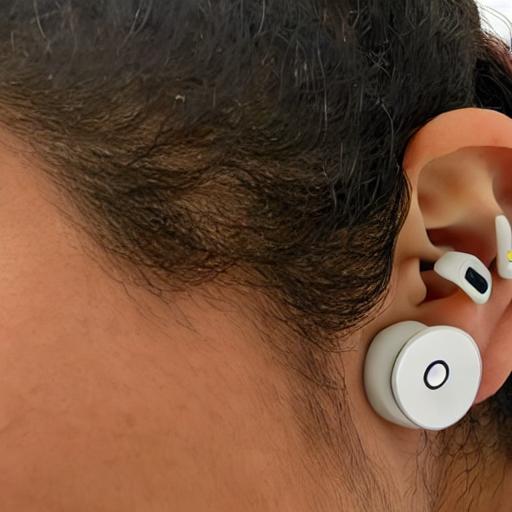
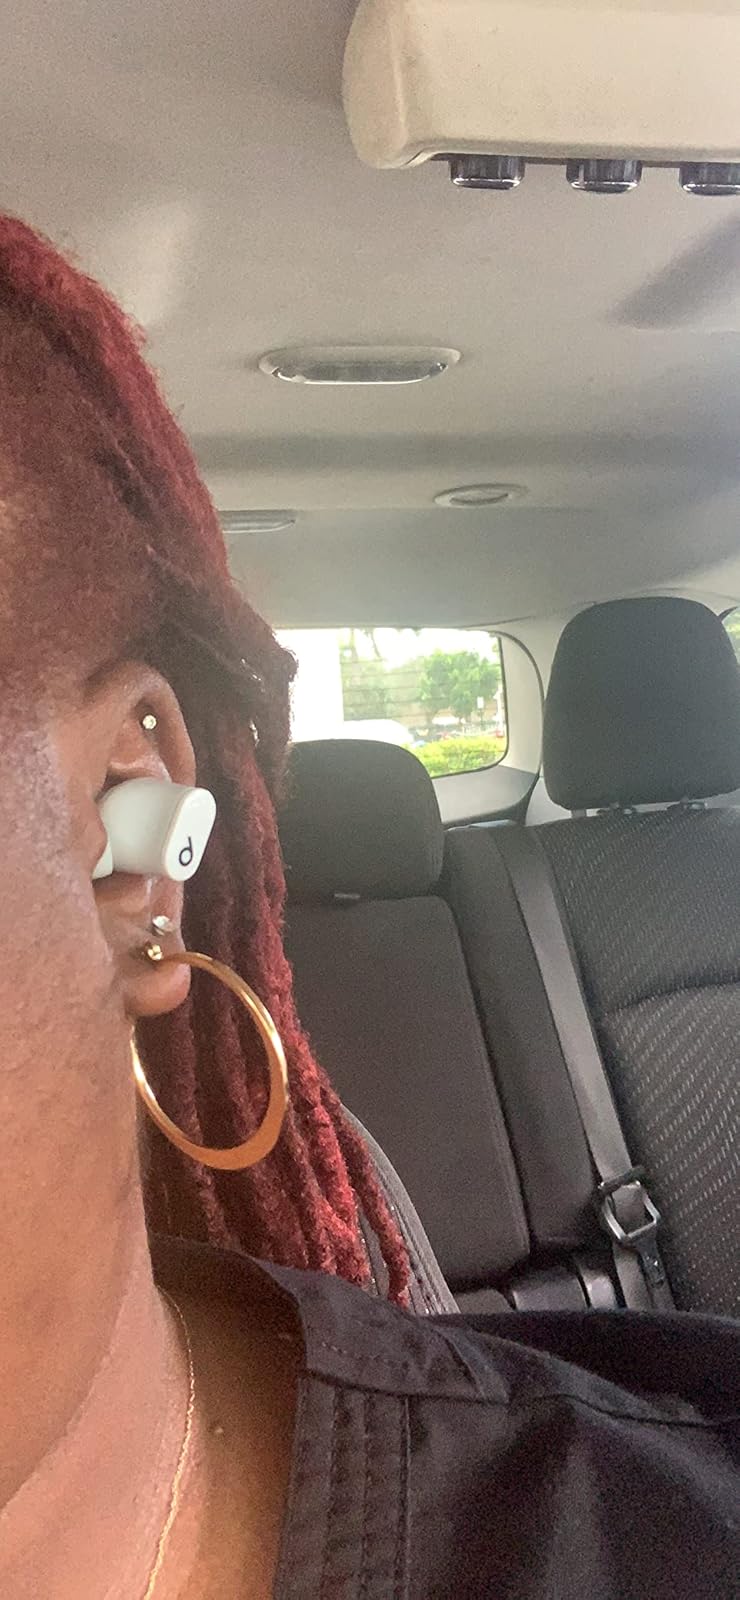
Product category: earbuds
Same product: no